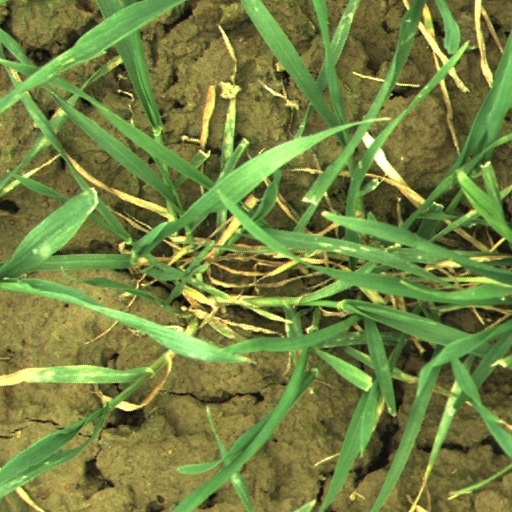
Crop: wheat